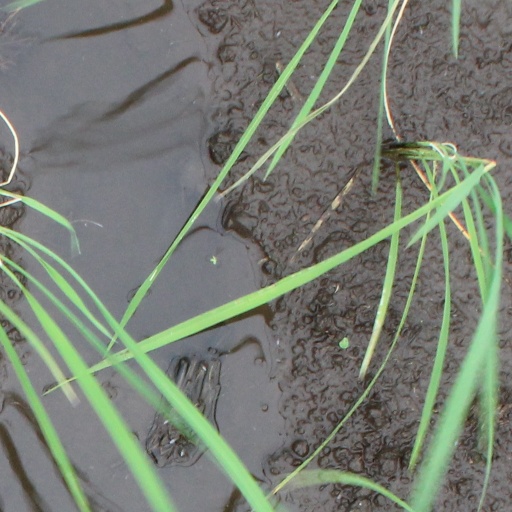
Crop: rice